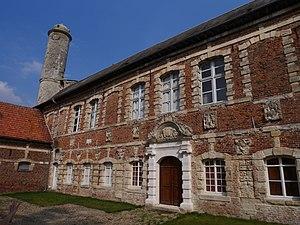
Château d'Esnes (vue prise de la cour intérieure)
Le château d'Esnes est un château situé à Esnes, dans le département du Nord, au centre du village.